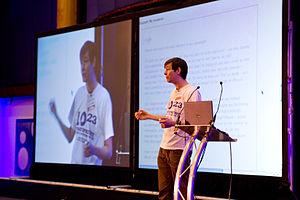
La Campagne 10:23 est une campagne de sensibilisation contre l'homéopathie, organisée par le Merseyside Skeptics Society, une organisation à but non lucratif s'opposant à la vente de produits homéopathiques au Royaume-Uni. Le principe est de prendre des surdoses très importantes d'homéopathie, pour montrer l'absence de symptômes.